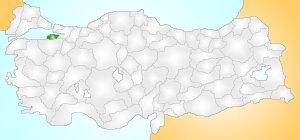
La province de Yalova est une des 81 provinces de la Turquie.